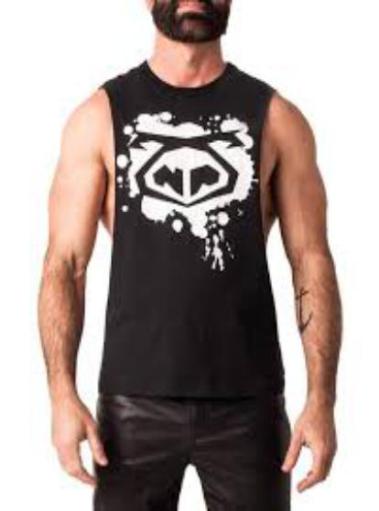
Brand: nasty pig-1
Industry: Clothes